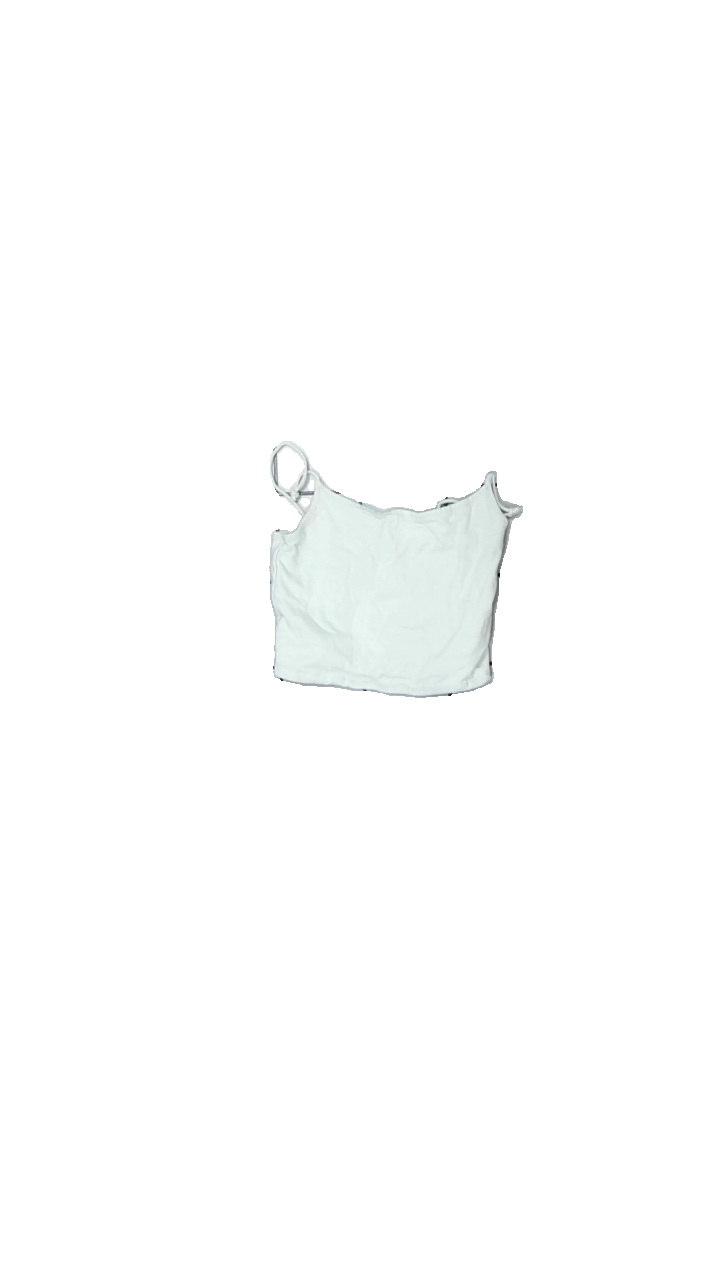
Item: Tank Top (Ladies)
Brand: Fbsisters (new Yorker)
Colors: Green
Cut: Regular, C-collar, Cropped
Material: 100% cotton
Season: All
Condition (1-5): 3
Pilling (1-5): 2
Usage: Recycle
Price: <50